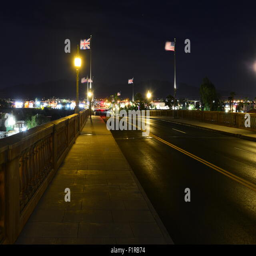
traffic crossing a city in the middle of the night